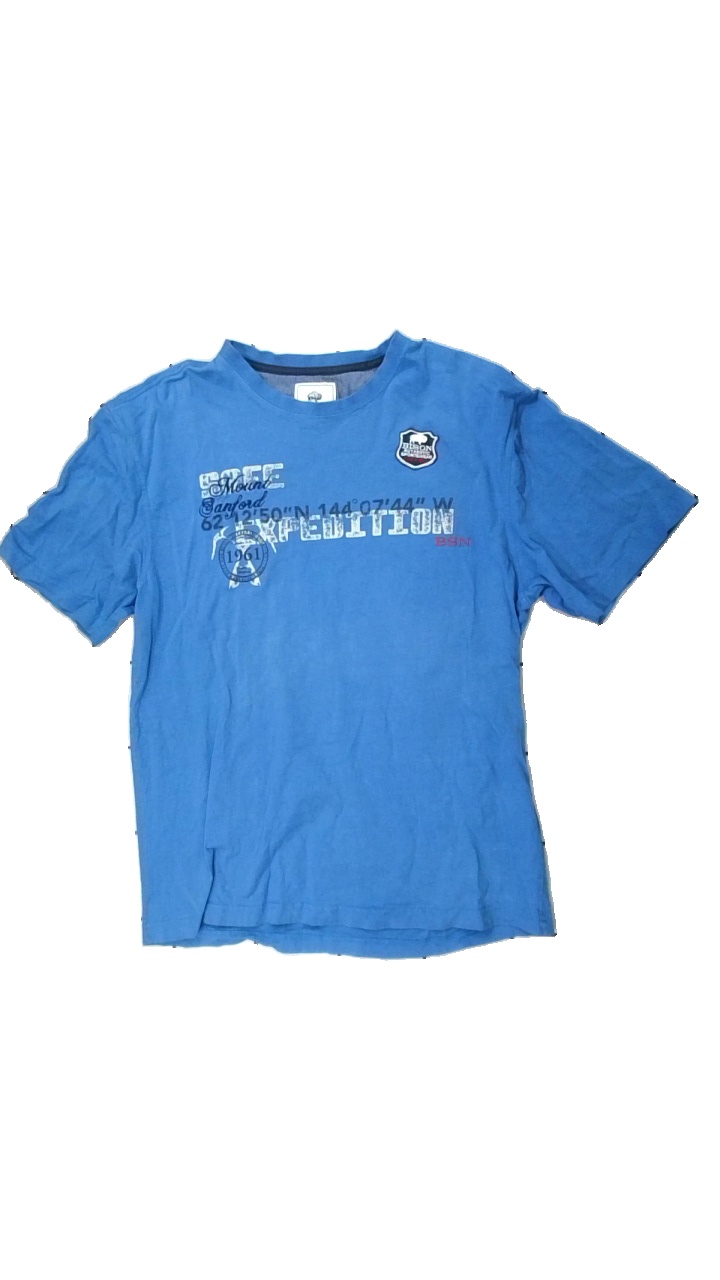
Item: T-shirt (Men)
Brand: Bison
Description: t-shirt med tryck
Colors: Blue, Black, Red
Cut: C-collar
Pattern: Logo print
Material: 100% bomull
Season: All
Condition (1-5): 3
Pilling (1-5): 5
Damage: smutsigt
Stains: Minor
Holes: Minor
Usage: Export
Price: <50